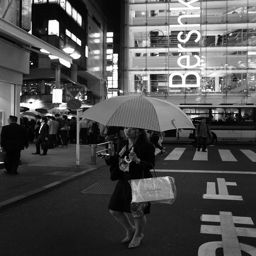
A woman standing under an umbrella on a street and holding a shopping bag on her arm.
A woman on the street uses an umbrella while walking with a shopping bag.
A woman holding shopping bags and a umbrella walking down the street.
A woman walking down a street holding an umbrella.
A person with a umbrella on a street.